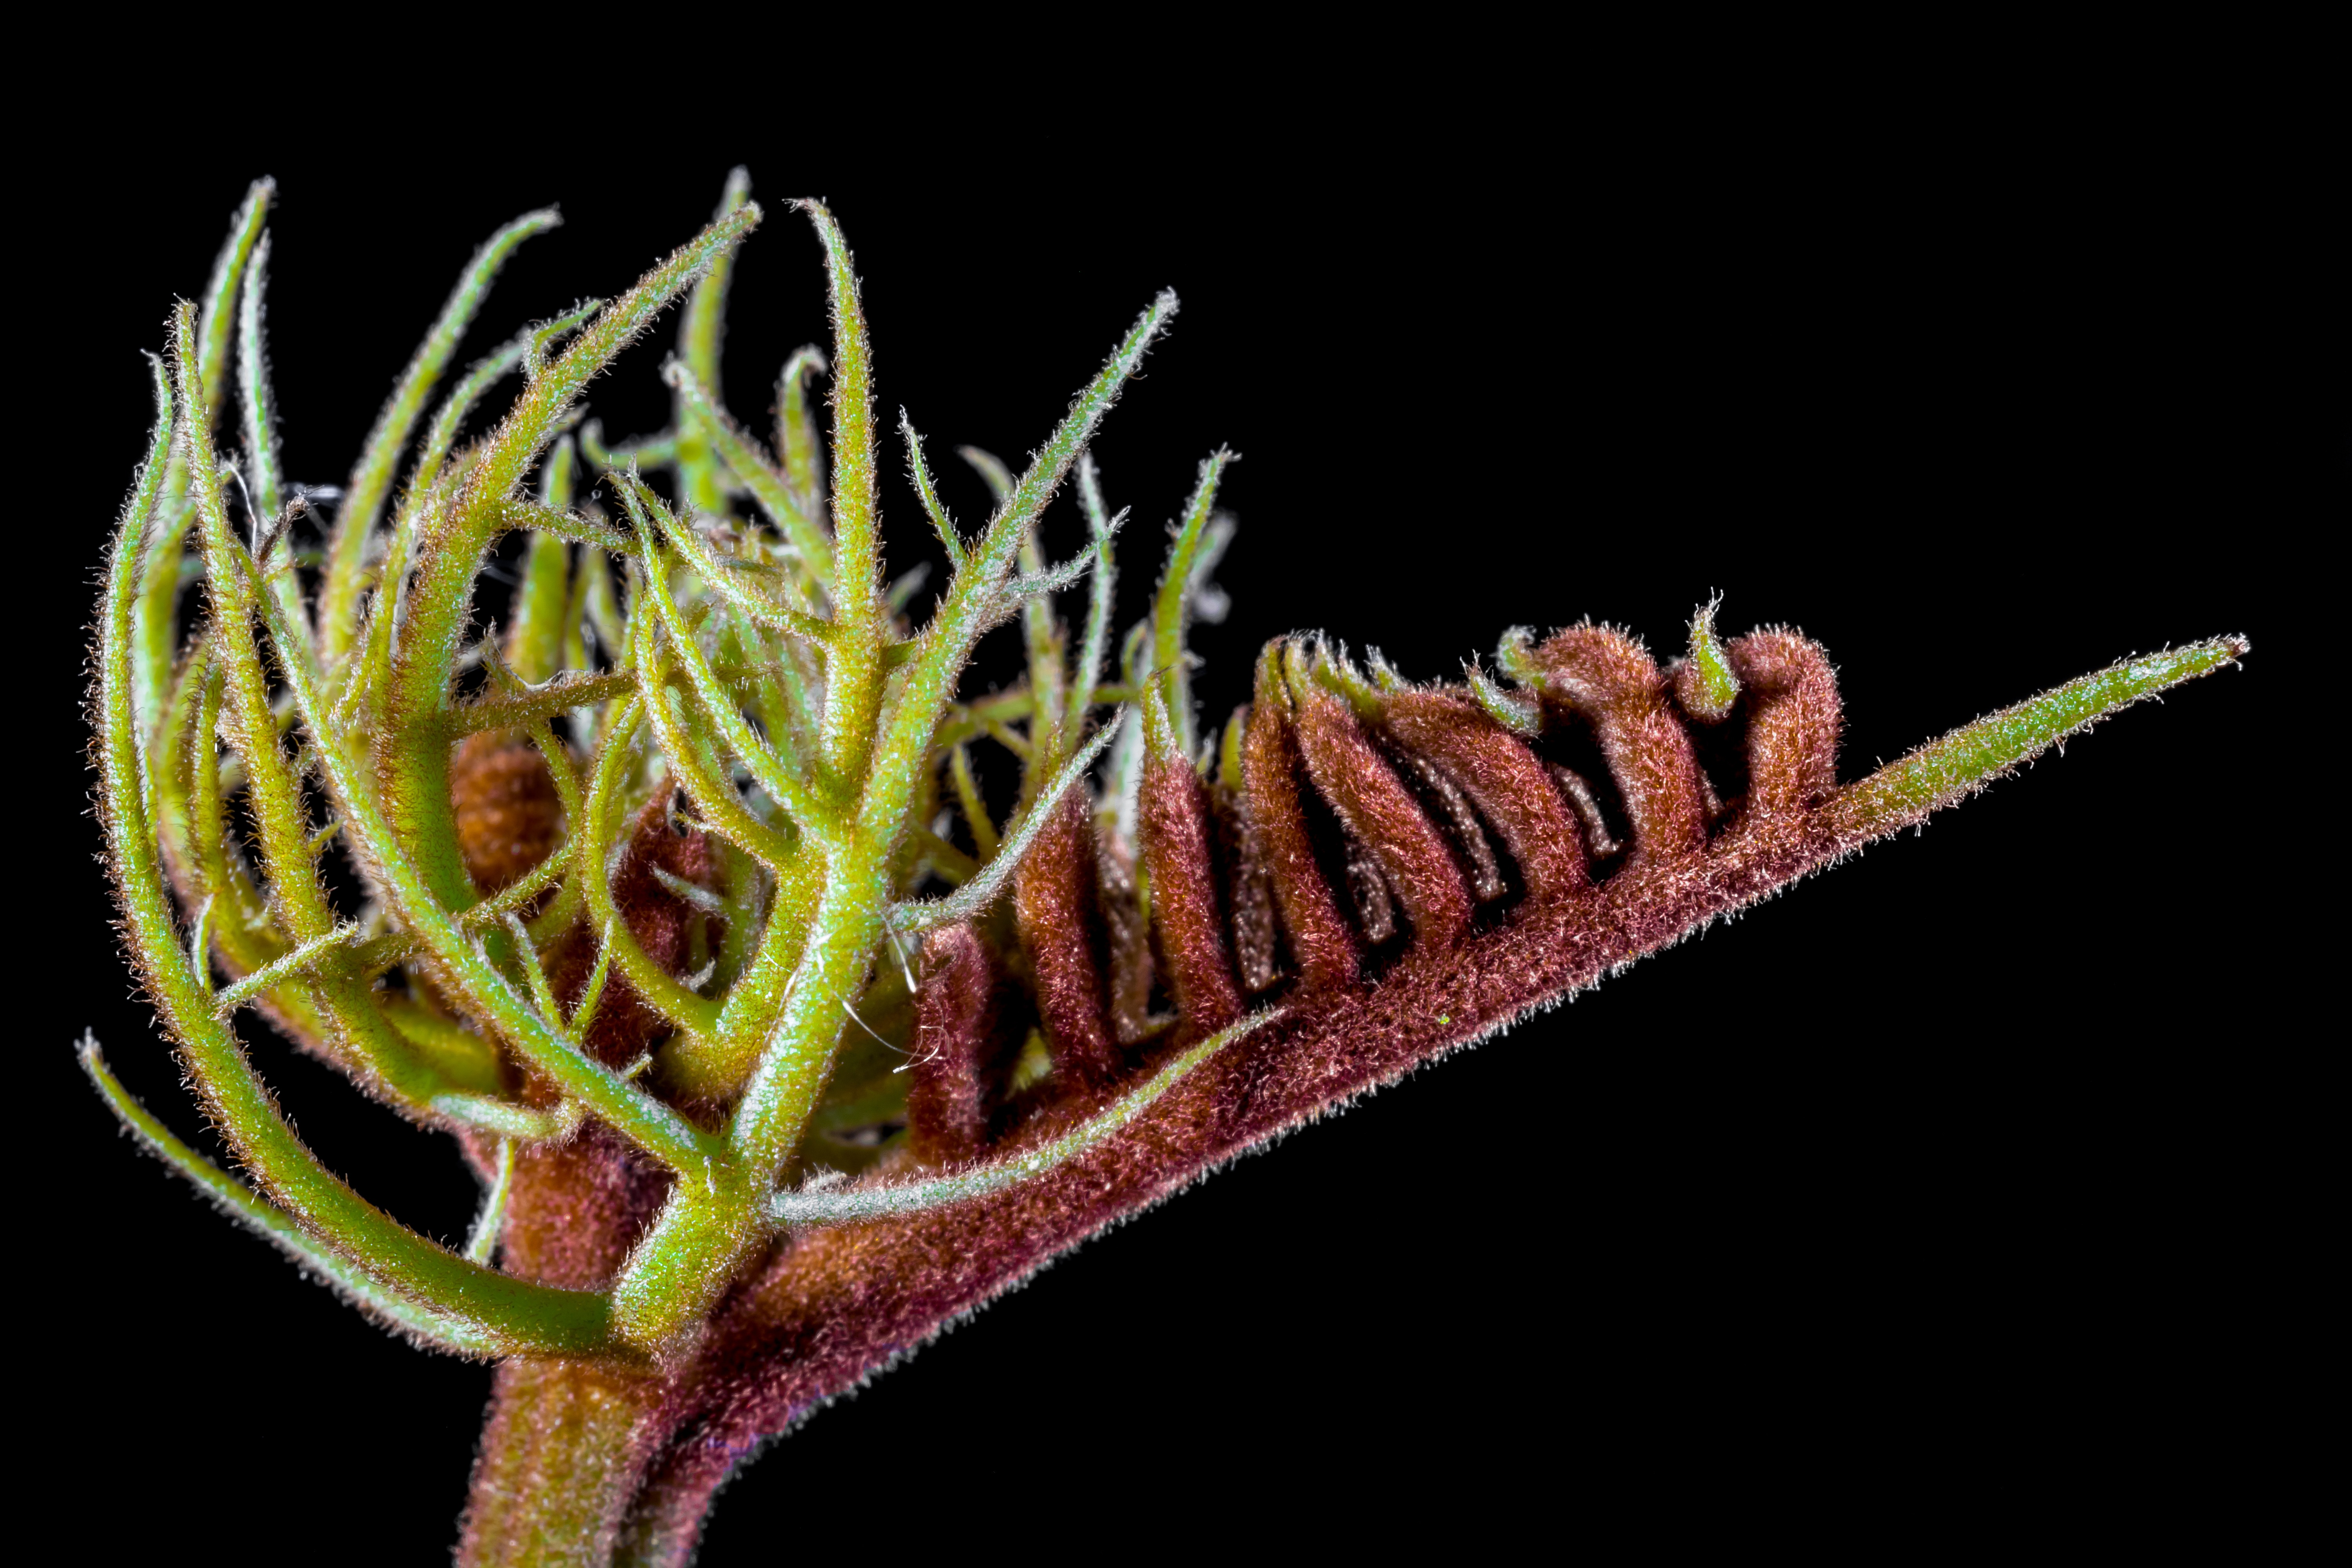
branch, plant, leaf, flower, spring, flora, close up, hairy, macro photography, young leaves, boy shoots, plant stem